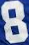
Number: 8